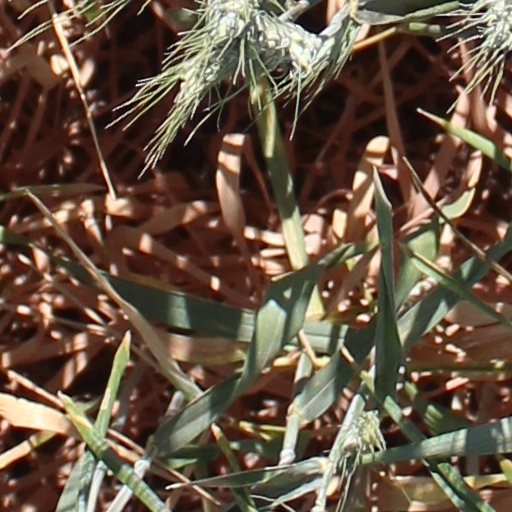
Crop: wheat